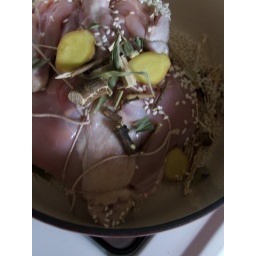
samgyetang, dressed bird in the pot